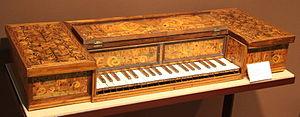
Le virginal est un instrument de musique de la famille des instruments à clavier et à cordes pincées qui comprend également, entre autres, le clavecin et l'épinette. Dans tous ces instruments, le pincement des cordes est assuré par un ou plusieurs rangs de sautereaux reposant sur l'extrémité arrière des touches.